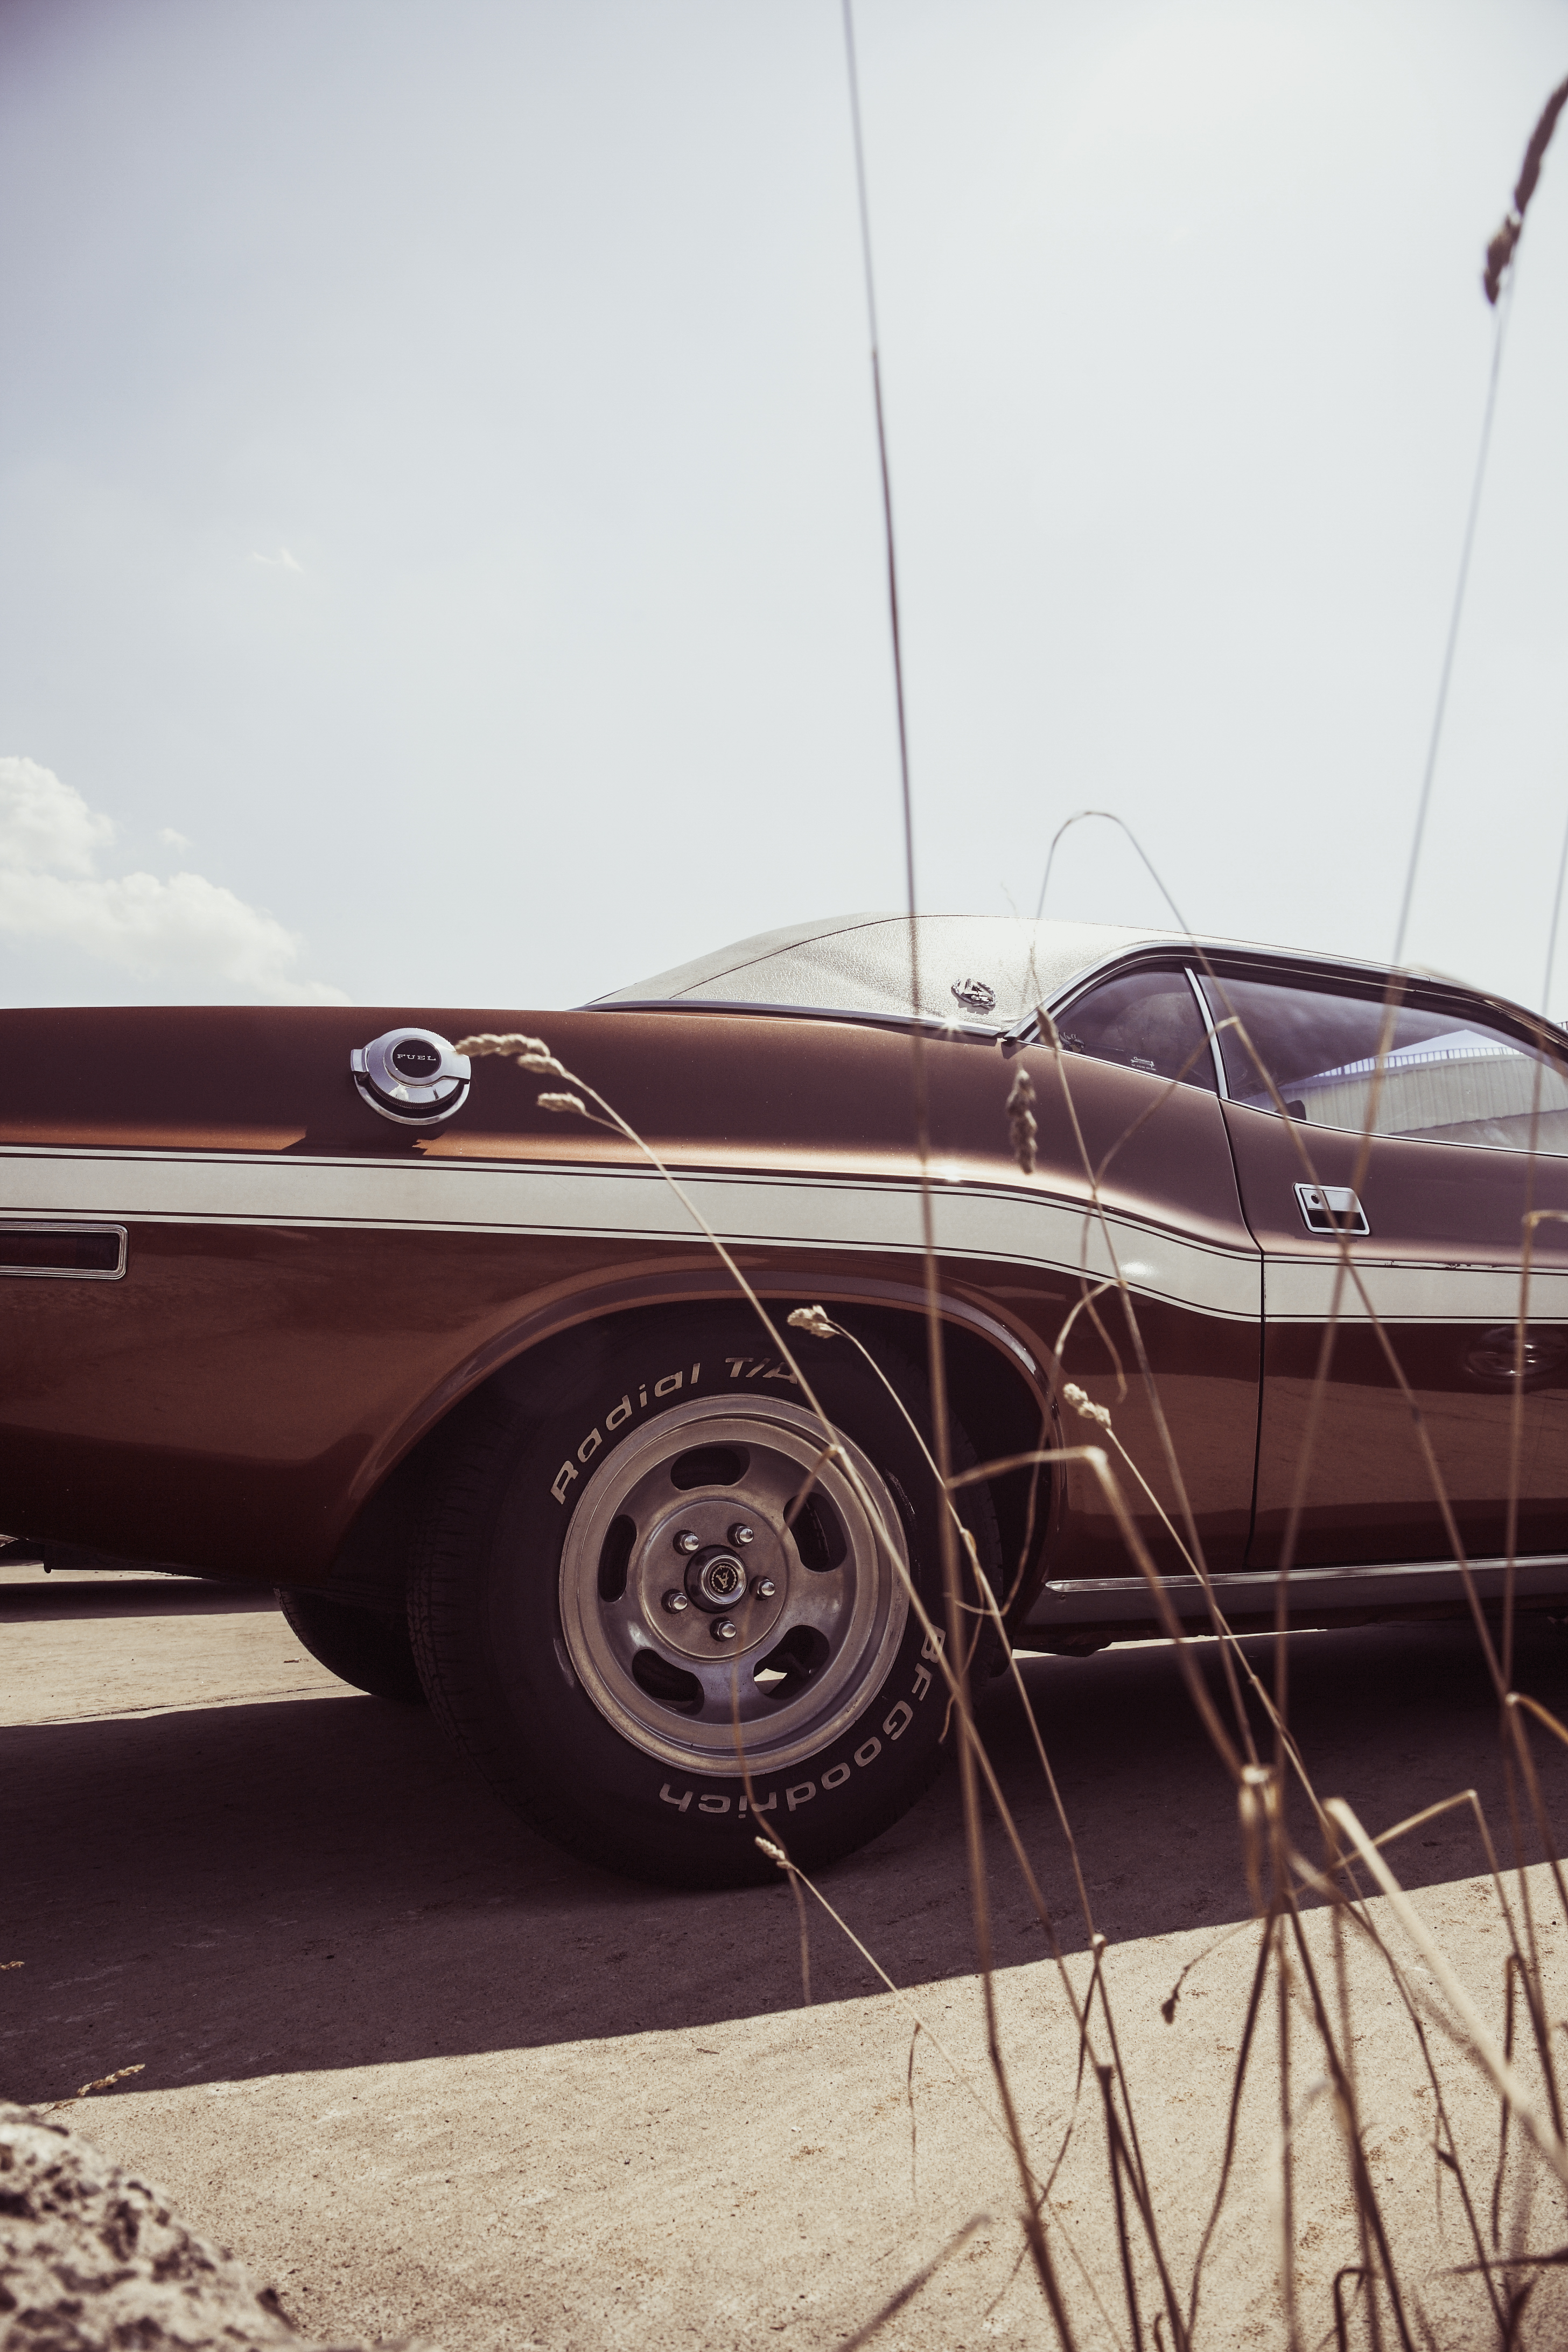
car, wheel, automobile, vehicle, classic car, automotive, vintage car, muscle car, classic, antique car, land vehicle, automobile make, luxury vehicle